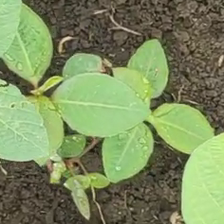
Weed species: Moti_dudhi(Euphorbia_geneculata_L)